Computability logic

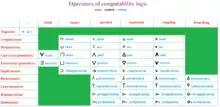
Operators of computability logic: names, symbols and readings

The full language of CoL extends the language of classical first-order logic. Its logical vocabulary has several sorts of conjunctions, disjunctions, quantifiers, implications, negations and so called recurrence operators. This collection includes all connectives and quantifiers of classical logic. The language also has two sorts of nonlogical atoms: "elementary" and "general". Elementary atoms, which are nothing but the atoms of classical logic, represent "elementary problems", i.e., games with no moves that are automatically won by the machine when true and lost when false. General atoms, on the other hand, can be interpreted as any games, elementary or non-elementary. Both semantically and syntactically, classical logic is nothing but the fragment of CoL obtained by forbidding general atoms in its language, and forbidding all operators other than ¬, ∧, ∨, →, ∀, ∃.